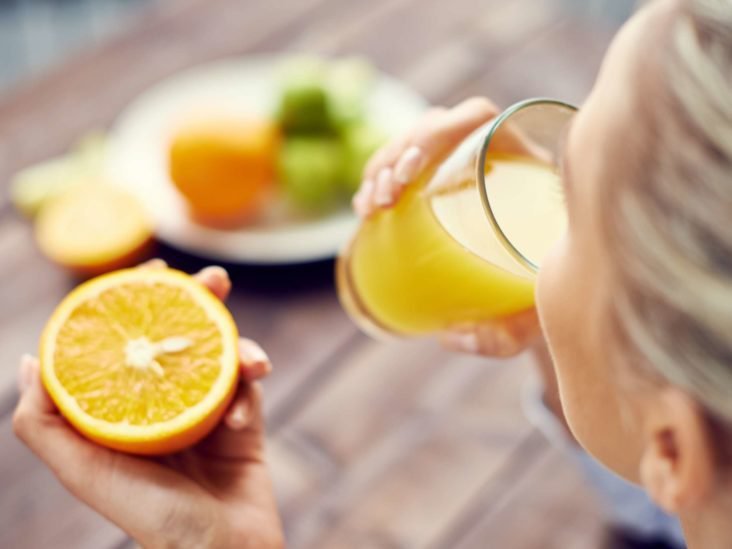
Label: Orange